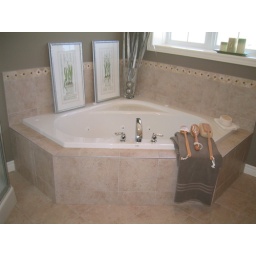
Tile around the tub that matches floor (upgrade). The tile trim around the top is nice too.